Ophir, New Zealand

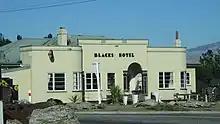
Blacks Hotel

Ophir is a small settlement in Central Otago, New Zealand, located between Alexandra and Ranfurly close to the east bank of the Manuherikia River. The settlement of Omakau is located on the opposite bank, to the northwest.